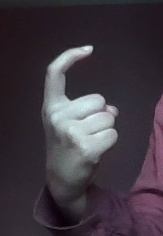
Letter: ra